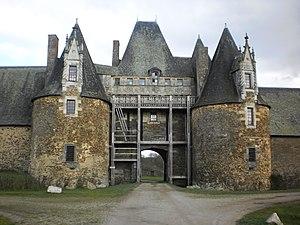
La Chapelle-Glain (Loire-Atlantique, France) - La Motte-Glain (entrée)
Le Don est une rivière française qui coule avant tout dans le nord du département de la Loire-Atlantique ainsi qu'en Ille-et-Vilaine et en Maine-et-Loire, dans les deux régions Pays de la Loire et Bretagne. C'est un affluent de la Vilaine en rive gauche.
Cet article recense les monuments historiques en Loire-Atlantique, en France, répertoriés sur la base Mérimée.